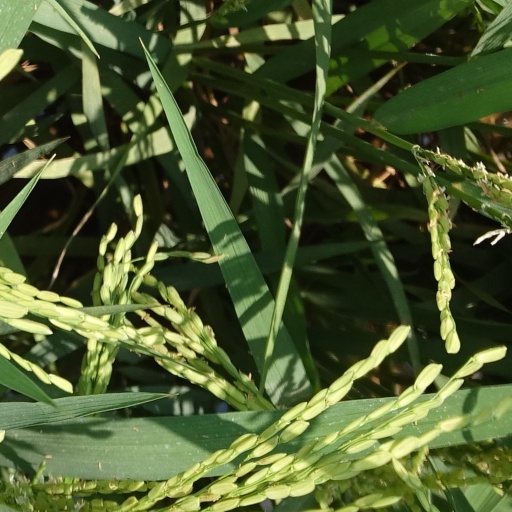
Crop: rice